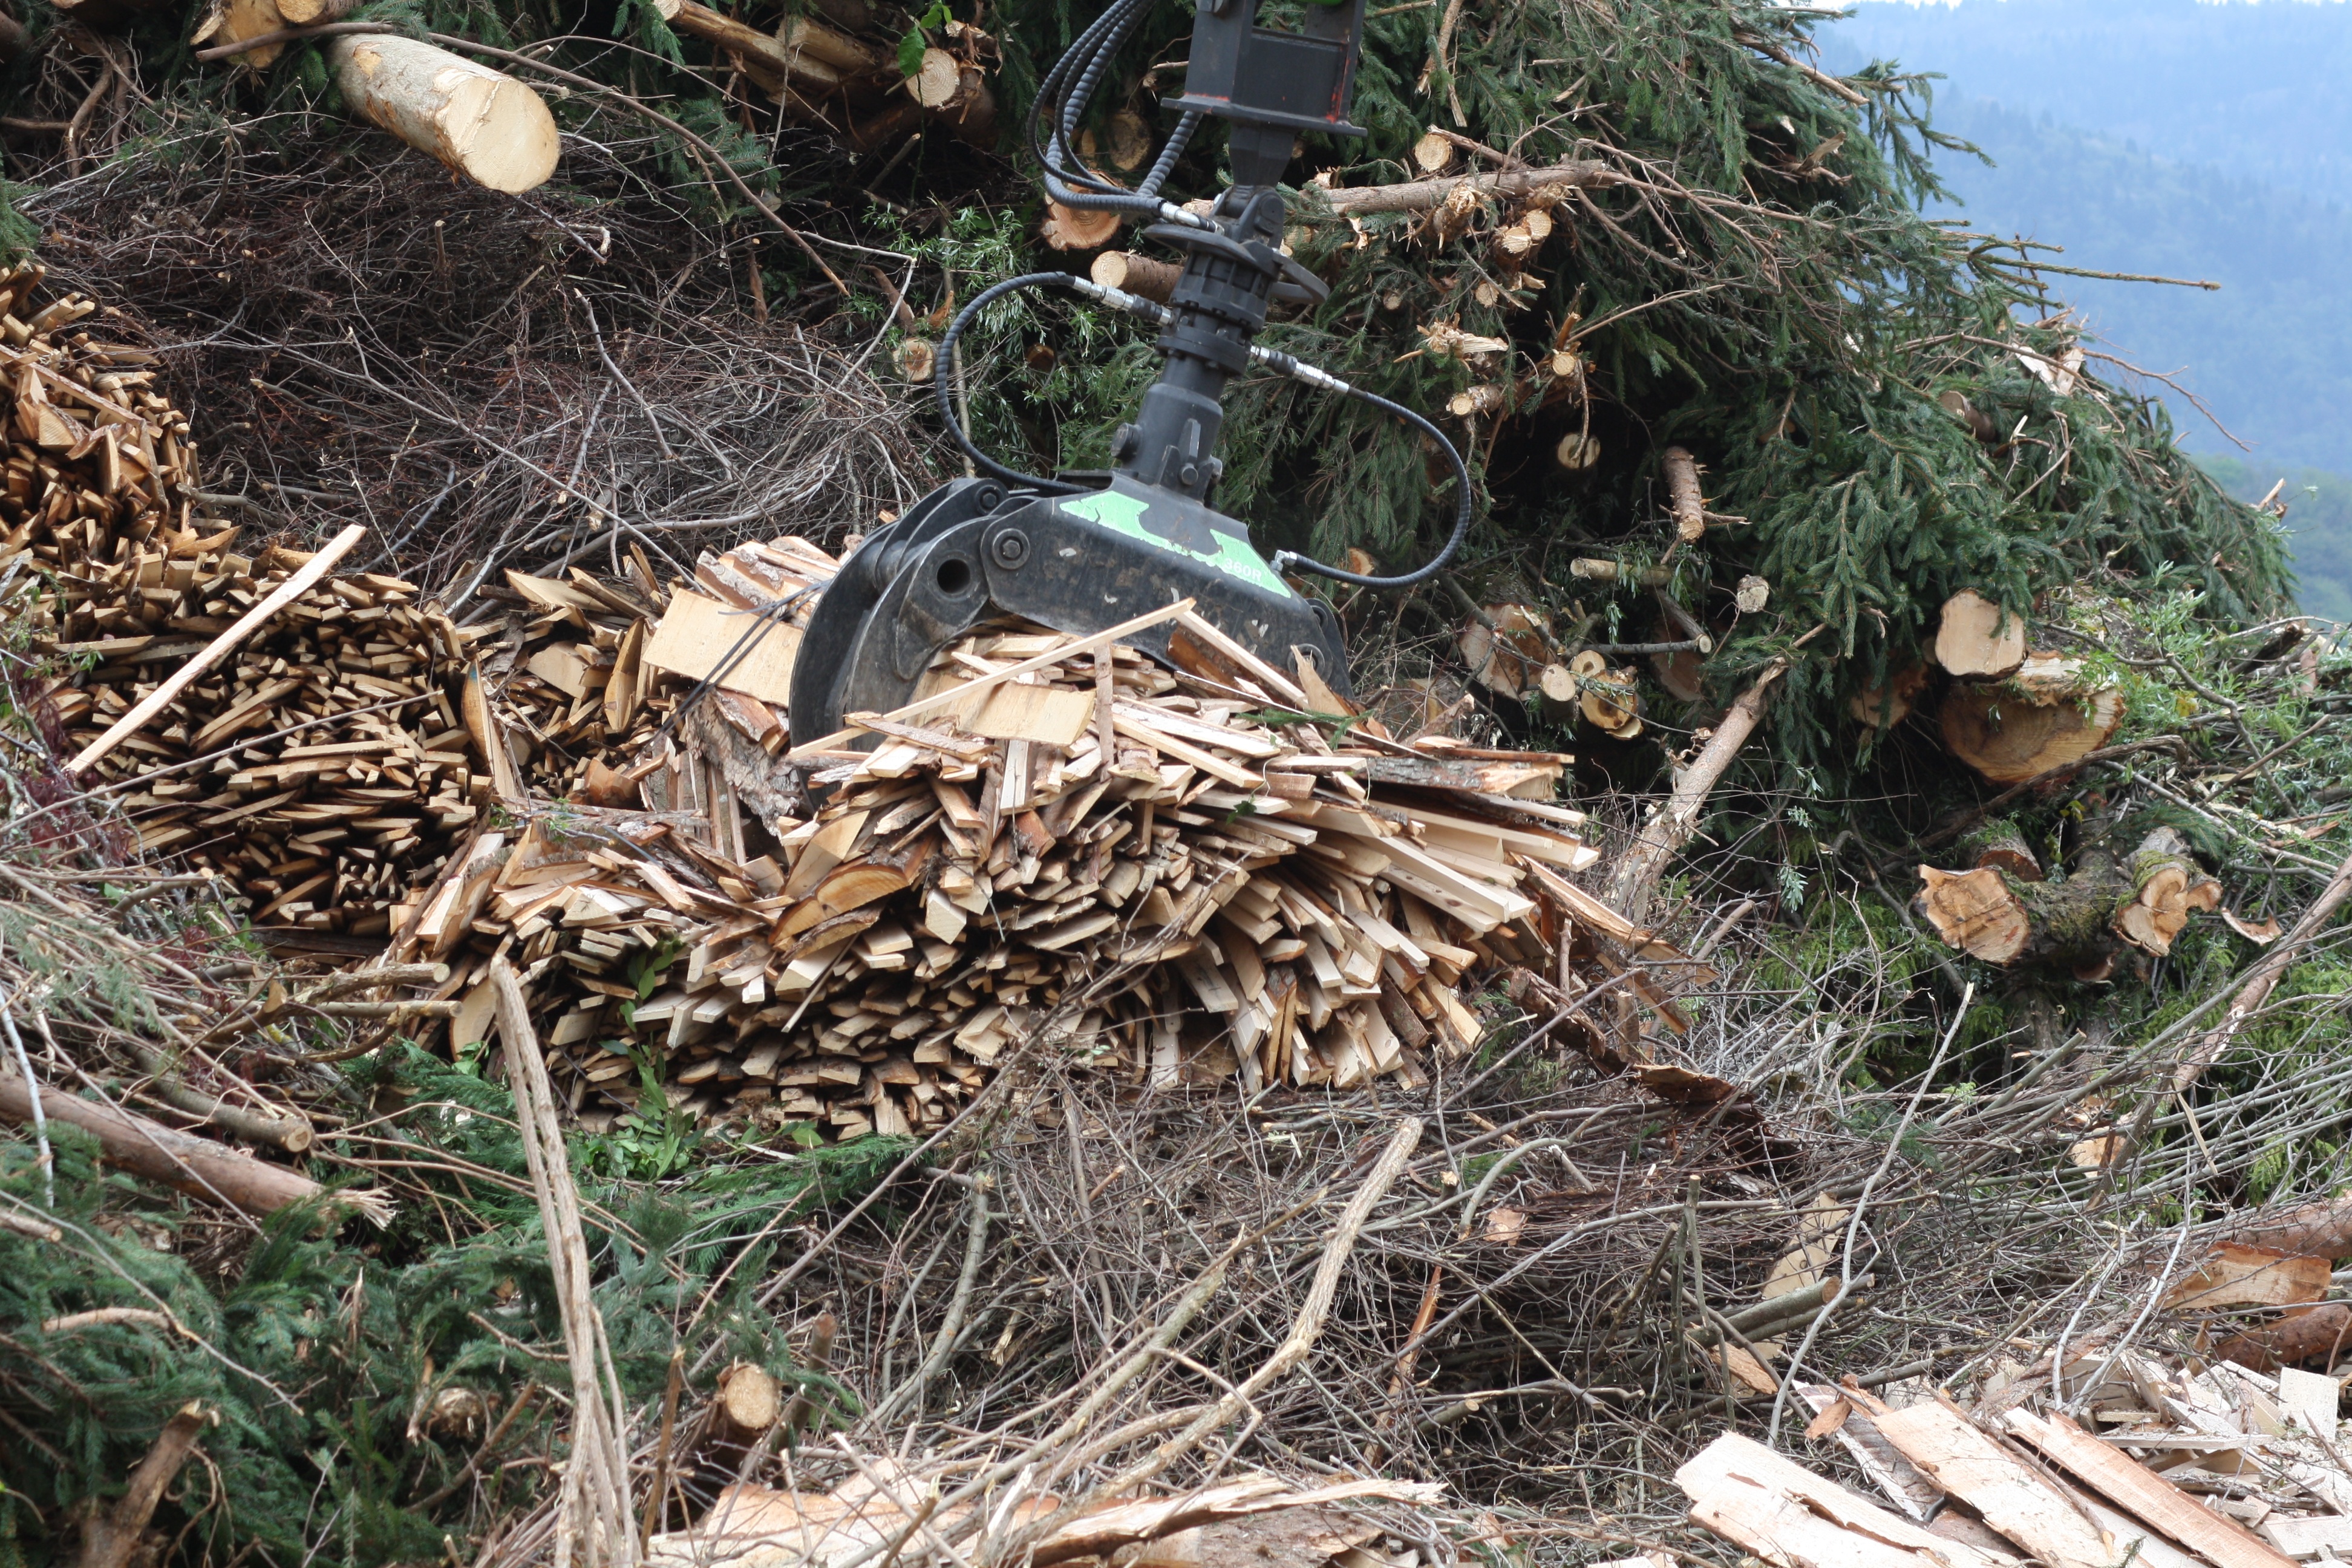
tree, wood, lumber, woods, litter, trunks, nest, wood chips, biomass